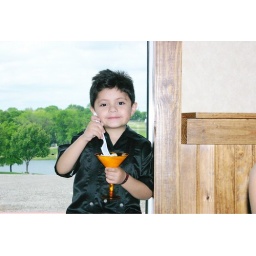
Eating some mashed potatoes in a cocktail glass by the window... best seat in the house